Michael Shaw (American football)

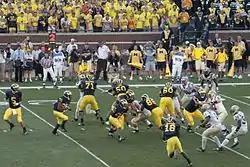
Shaw (#20) rushes against Western Michigan, 2009

Michael Shaw (born November 24, 1989) is a former American football running back. He was signed as an undrafted free agent by Washington Redskins in 2012. He played college football for the Michigan Wolverines football team.